Juan Manuel de Rosas

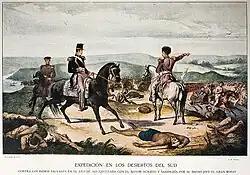
Rosas (mounted on dark horse) leading the war against Indians in the Desert Campaign, 1833

Rosas' early administration was preoccupied with the severe deficits, large public debts and the impact of currency devaluation which his government inherited. A great drought that began in December 1828, which would last until April 1832, greatly impacted the economy. The Unitarians were still at large, controlling several provinces that had banded together in the Unitarian League. The capture of José María Paz, the main Unitarian leader, in March 1831 resulted in the end of the Unitarian–Federalist civil war and the collapse of the Unitarian League. Rosas was content, for the moment, to agree to recognise provincial autonomy in the Federal Pact. In an effort to alleviate the government's financial problems, he improved revenue collection while not raising taxes and curtailed expenditure.